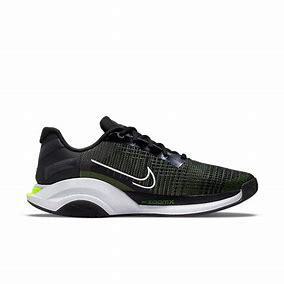
Brand: Nike
Model: Zoomx Superrep Surge